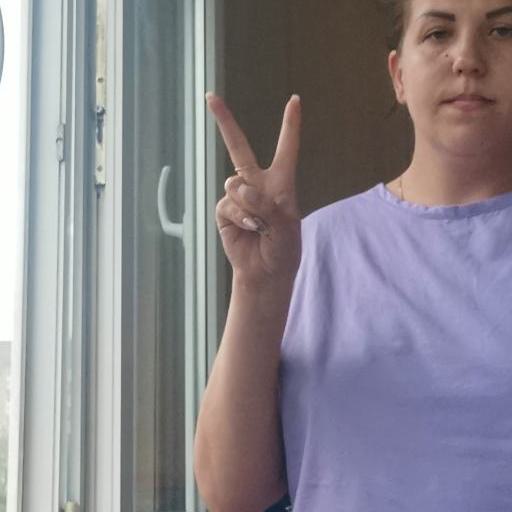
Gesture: peace